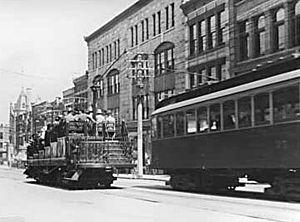
La TransLink est la société de la Couronne qui exploite et dirige les transports en commun au Metro Vancouver, C.-B., Canada, à savoir le métro, le service d'autobus et les trains de banlieue. Elle partage aussi les responsabilités d'entretien du réseau des routes importantes et de promotion du cyclisme.